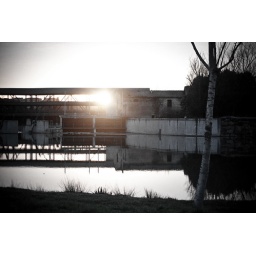
Reflection on the water and fire in the sky #3